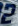
Number: 2